Observation seaplane

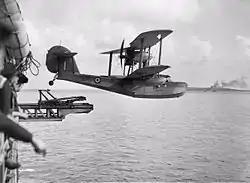
This Supermarine Walrus being launched from the catapult of illustrates the flying boat fuselage.

Two early aircraft assembled by Glenn Curtiss prior to formation of the Curtiss Aeroplane and Motor Company arrived aboard on 24 April 1914 under the command of Henry C. Mustin to conduct aerial reconnaissance during the United States occupation of Veracruz. This was the first operational use of naval aircraft and the first time U.S. aviators of any service were the target of ground fire. On 5 November 1915 Mustin pioneered United States Navy catapult operations piloting an AB-2 seaplane launched from the cruiser . Interest in aerial observation increased as combat experience during first world war naval engagements demonstrated the inability of shipboard observers to accurately report fall of shot from the engagement range of dreadnought battleships. Nine Vought VE-7s were delivered in 1924 to be launched from battleship catapults. Subsequent design improvements were the Vought FU and Vought O2U Corsair. A few Berliner-Joyce OJ float planes were built for the "Omaha" class light cruiser catapults.